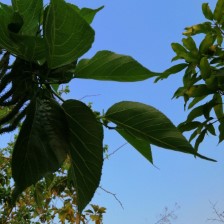
Variety: TaiwanMeacho